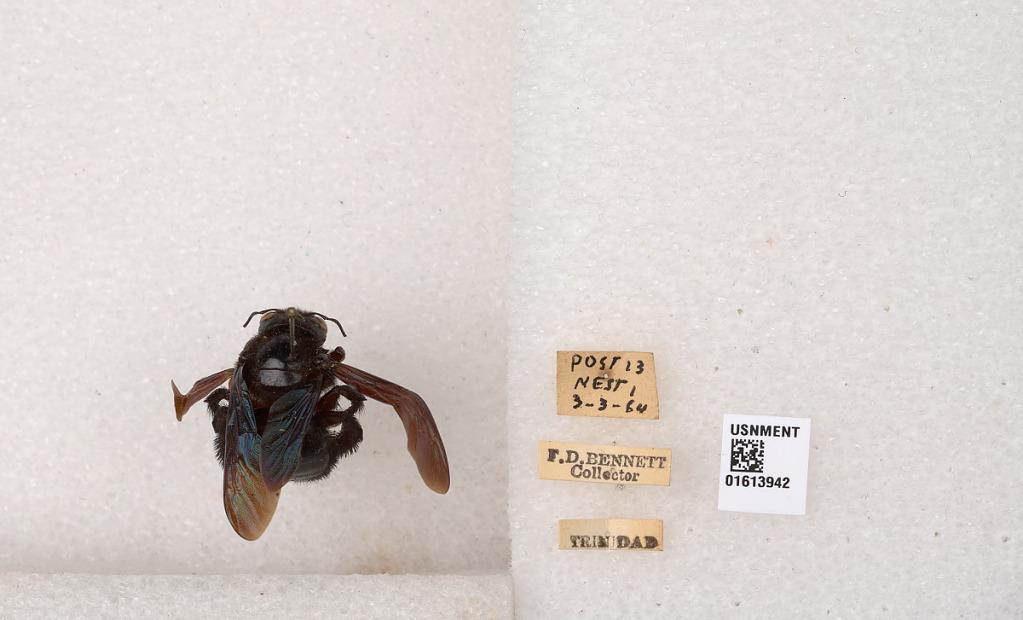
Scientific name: Xylocopa (Neoxylocopa) transitoria Pérez
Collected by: F. Bennett
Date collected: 1964-3-3
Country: Trinidad and Tobago
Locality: Trinidad